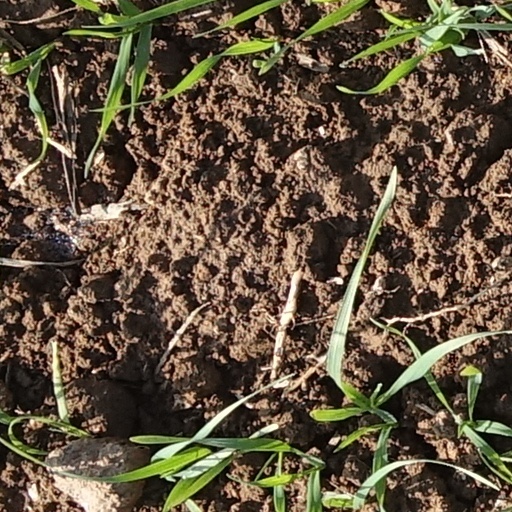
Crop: wheat